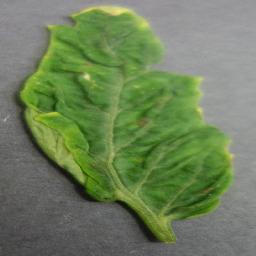
Label: Tomato___Tomato_Yellow_Leaf_Curl_Virus